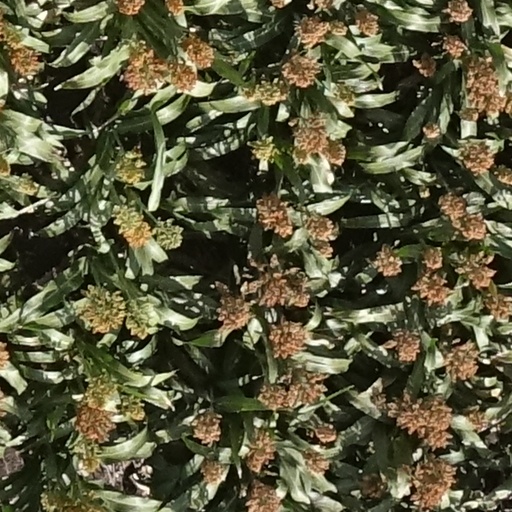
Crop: sorghum